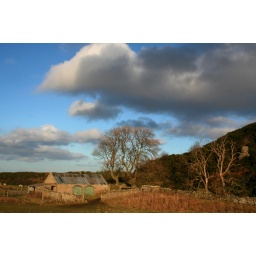
Isolated sheep barn in the Kyloe Hills,Northumberland - cold January day with late sun.